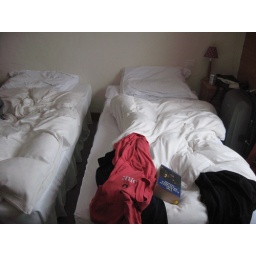
My room in the Chalet complete with clothes and the book I was reading the Karamazov brothers